Thrust reversal

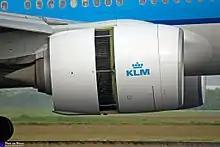
Cold-stream type thrust reverser being deployed on a Boeing 777-300

Internal thrust reversers use deflector doors inside the engine shroud to redirect airflow through openings in the side of the nacelle. In turbojet and mixed-flow bypass turbofan engines, one type uses pneumatically operated "clamshell" deflectors to redirect engine exhaust. The reverser ducts may be fitted with cascade vanes to further redirect the airflow forward.